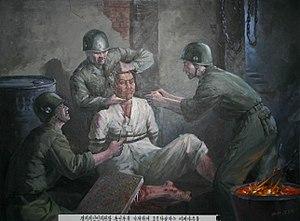
Le musée des atrocités de guerre américaines est situé à Sinchon en Corée du Nord. Il est consacré à la conservation et à la présentation d'objets datant du massacre de Sinchon qui aurait, selon le gouvernement nord-coréen, été commis pendant que l'armée américaine occupait la région durant la guerre de Corée, c'est-à-dire entre le 17 octobre et le 7 décembre 1950.